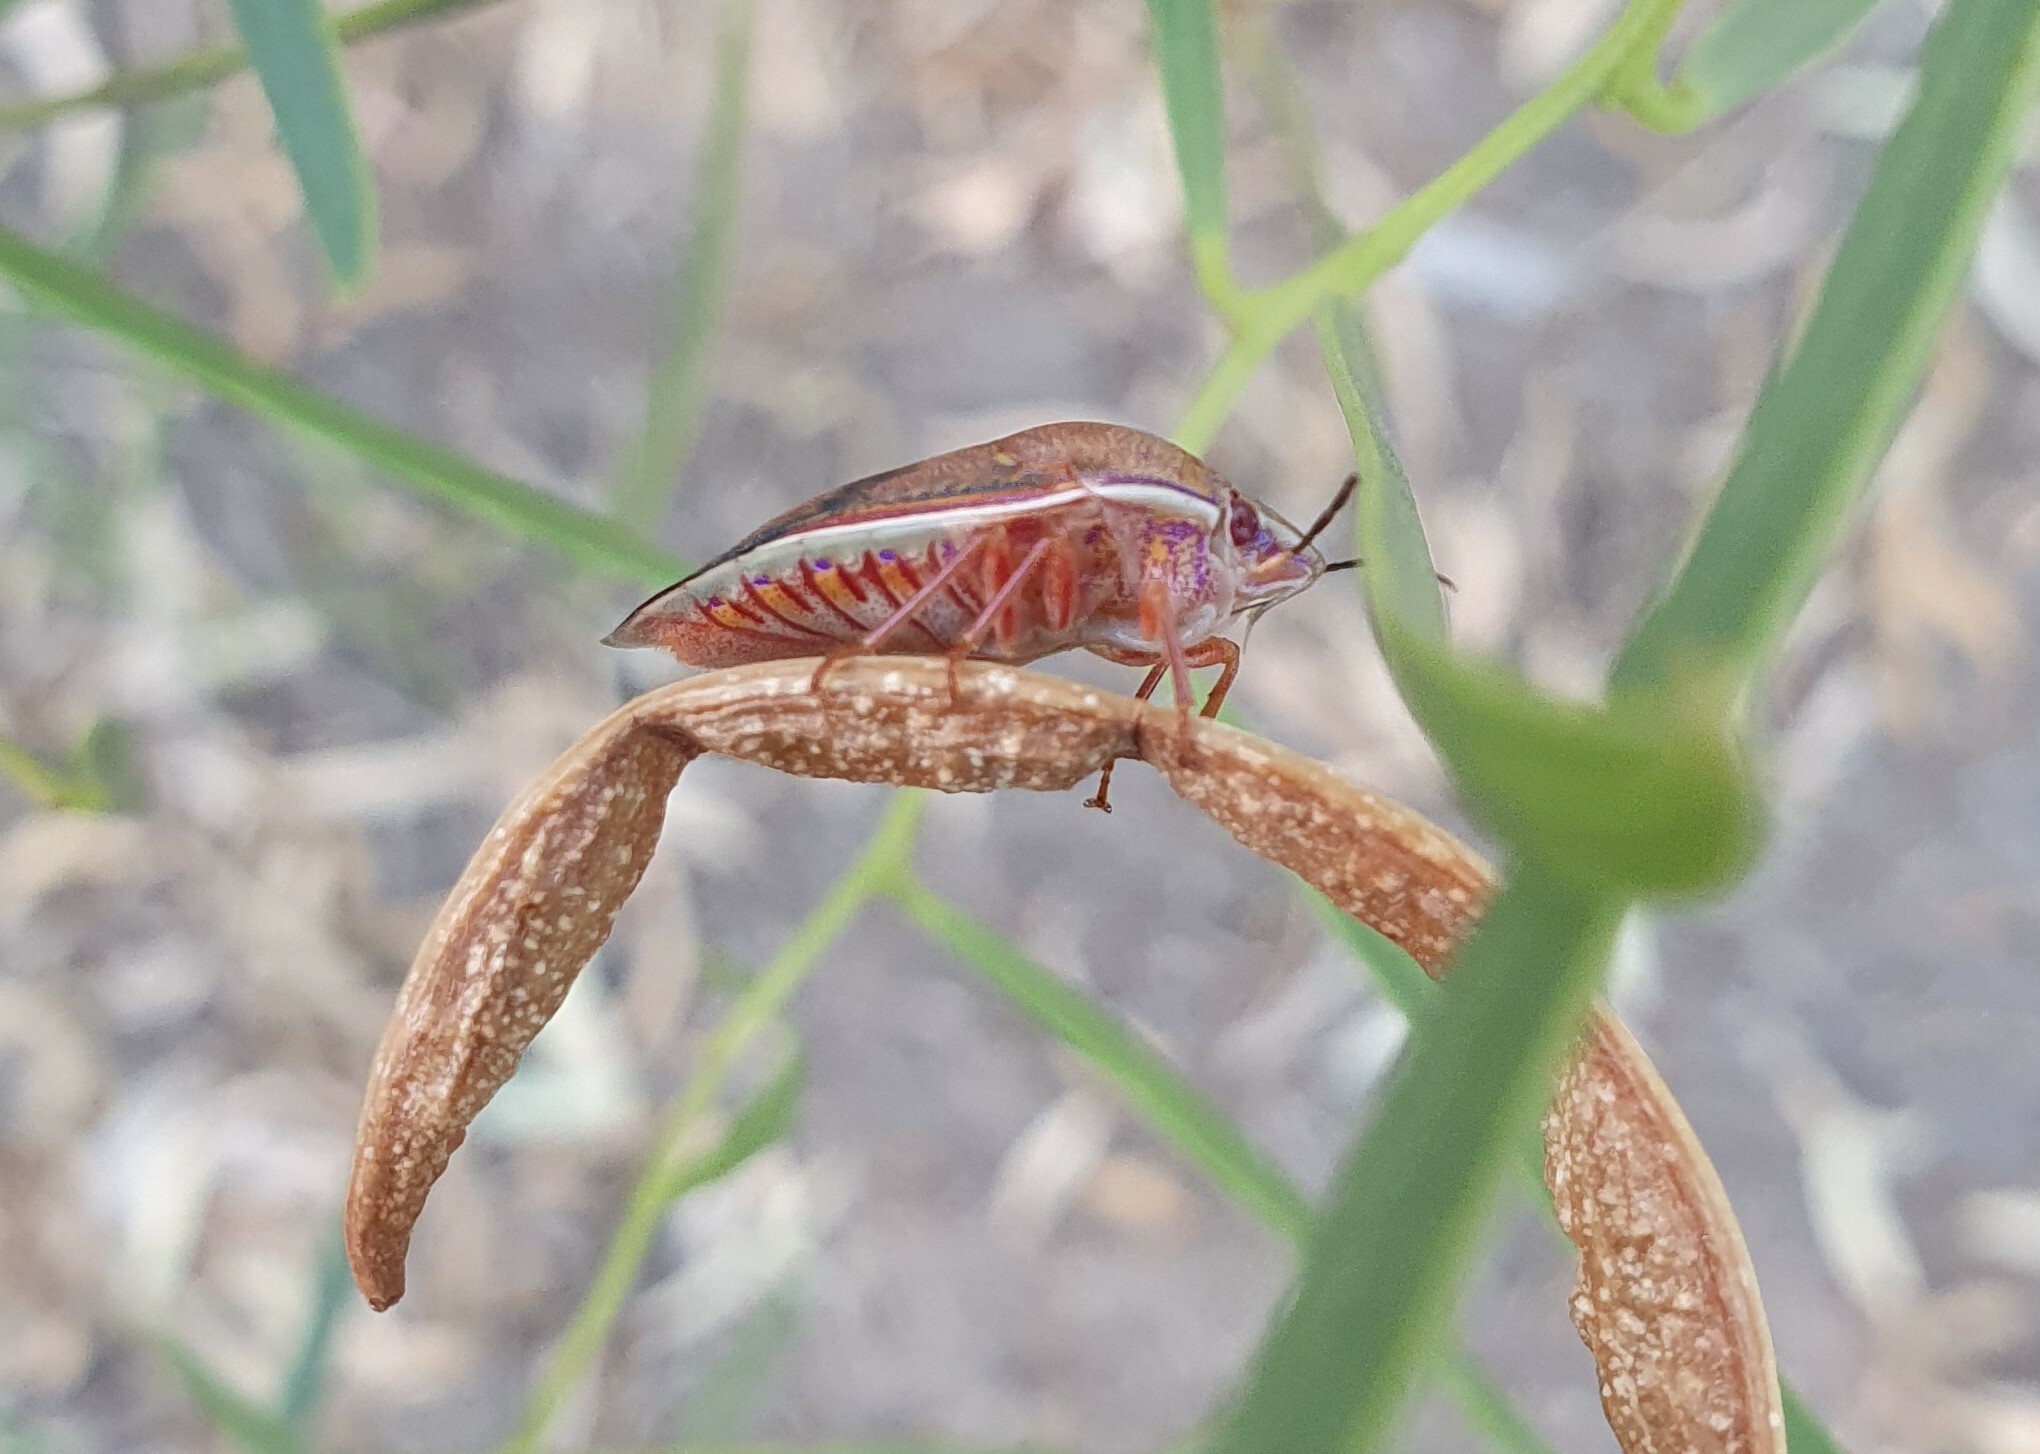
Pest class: occasional_pest